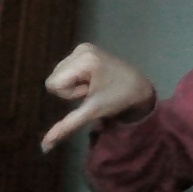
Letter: waw